Pokémon Platinum

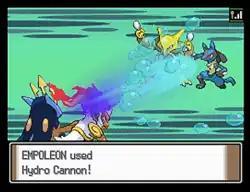
A battle in "Pokémon Platinum"; players may have either one-on-one battles or two-on-two.

"Pokémon Platinum" is a role-playing video game with adventure elements. Its basic mechanics are the same as those found in "Pokémon Diamond" and "Pearl", with the exception of a few bugs and glitches. For example, the void glitch was patched out because many people lost their save files. As with all "Pokémon" games for handheld consoles up to that point, the gameplay is in third-person overhead perspective, and consists of three basic screens: a field map, in which the player navigates the main character; a battle screen; and the menu, in which the player configures their party, items, or gameplay settings. Players begin the game with one Pokémon and can capture more using Poké Balls. The player can also use his or her Pokémon to battle other Pokémon. When the player encounters a wild Pokémon or is challenged by a trainer to a battle, the screen switches to a turn-based battle screen where the Pokémon battle. During a battle, the player may use a move, use an item, switch the active Pokémon, or flee. Fleeing is not an option during battles against trainers. All Pokémon have hit points (HP); when a Pokémon's HP is reduced to zero, it faints and cannot battle unless revived with a Pokémon skill or an item.